Shoshone National Forest

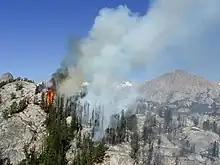
Dinwoody spot fire in 2001

Fire Management officials in Shoshone National Forest recognize that forest fires are a natural part of the ecosystem; however, this was not always the case. 20th century fire fighting efforts, especially in the first half of that century, emphasized quickly extinguishing all fires, as fire was seen as completely detrimental to a forest. In 1935, fire management officials established the "10 am rule" for all fires on federal lands, which recommended aggressive attack on fires and to have them controlled by 10 am, the day after they are first detected. This was intended to prevent fires from remaining active into the afternoon when the rising temperatures and more turbulent air caused fires to expand and become more erratic. However, this policy led to an increase in fuels because fires were often extinguished before they had a chance to burn out dead and dying old growth. It was in a stand of old growth fir trees in Shoshone National Forest that the Blackwater fire of 1937 killed 15 fighters during a firestorm west of Cody, Wyoming. The fire was one of the deadliest in terms of forest firefighter deaths in U.S. history.